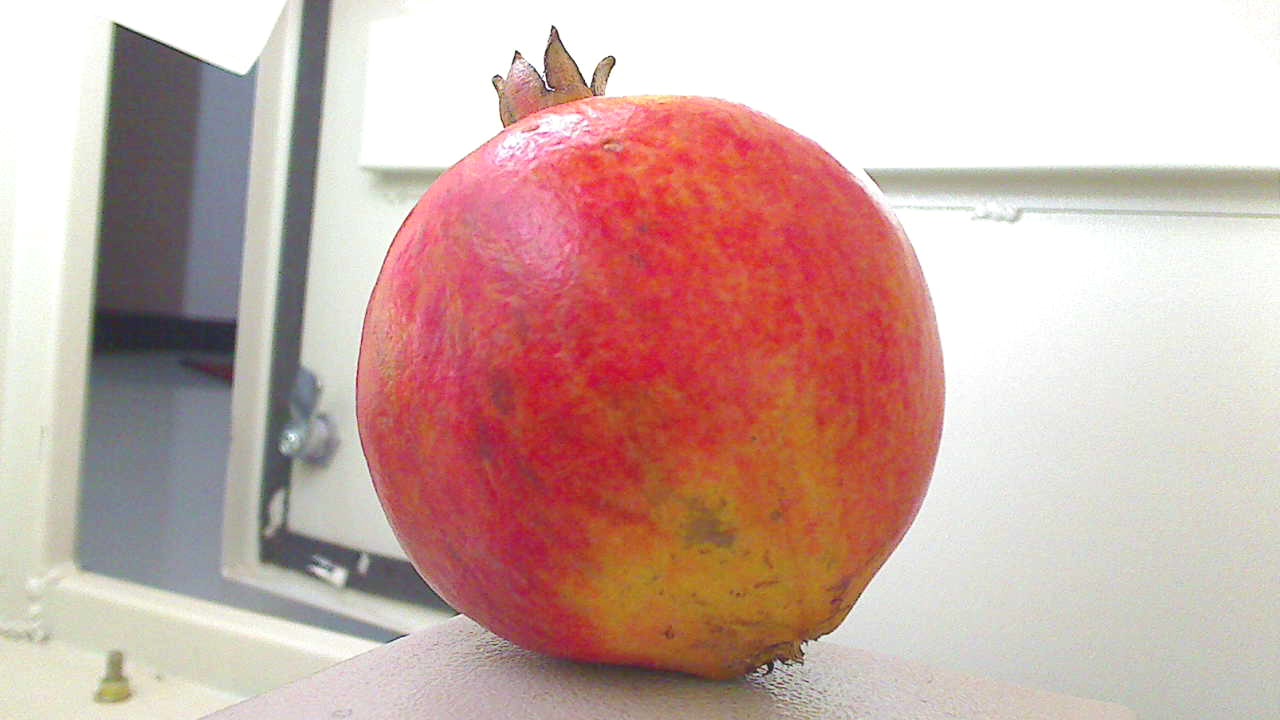
Grade: grade-1
Quality: quality-2